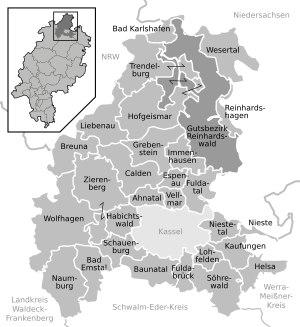
L’arrondissement de Cassel est un arrondissement de Hesse situé dans le district de Cassel. Son chef-lieu est Cassel.